Arros-de-Nay

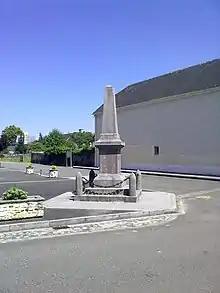
The War Memorial.

The first traces of the village date to the 11th century when it was cited with the name "Arrossium" ("place where there are rocks"). In the 12th century a noble family (de Rode, d'Arrode, then d'Arros) who owned the Lordships of Rode, Vauzé, the Viguerie of Lembeye took possession of the fief which became "Arrode" then later "Arros".